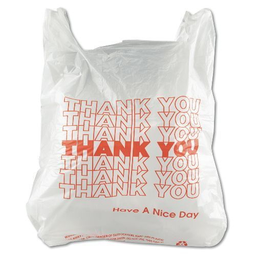
Label: plastic